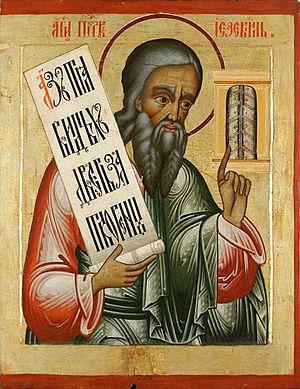
La barbe est l’ensemble des poils recouvrant le menton, les joues, la mâchoire ainsi que l'extérieur des lèvres de l'homme et de l'adolescent.